McCormick family

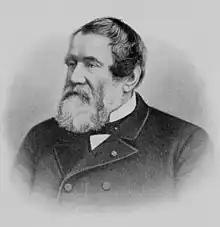
Cyrus Hall McCormick Sr., founder of the McCormick business dynasty

Three branches: (1) Cyrus-the McCormick Blaines and the Rockefeller McCormicks. (2) William-the Deering McCormicks, the Medill McCormicks, and the McCormick Blairs. (3) Leander-the Hall McCormicks, the McCormick-Goodharts, and the Hamilton McCormicks.